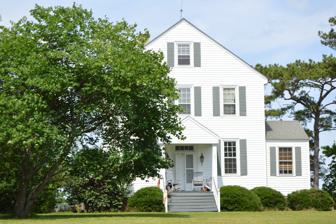
Building: Culong
Country: United States of America
Year built: 1812
Historic home in Currituck County, North Carolina, built in 1812 United States historic place Culong U.S. National Register of Historic Places Front Show map of North Carolina Show map of the United States Location South of Shawboro on SR 1147, near Shawboro, North Carolina Coordinates 36°21′58″N 76°04′29″W / 36.36611°N 76.07472°W / 36.36611; -76.07472 Area 130 acres (53 ha) Built 1812 ( 1812 ) Built by Ferebee, Thomas Cooper Architectural style Federal NRHP reference No. 80002819 Added to NRHP February 1, 1980 Culong , also known as the Thomas Cooper Ferebee House and Forbes House, is a historic home located near Shawboro , Currituck County, North Carolina . It was built in 1812, and is a two-story, three bay by three bay, Federal style frame dwelling with a gable roof. It has two wing additions and a one-story front portico .  Also on the property are two contributing outbuildings and family cemetery . It was listed on the National Register of Historic Places in 1980. References